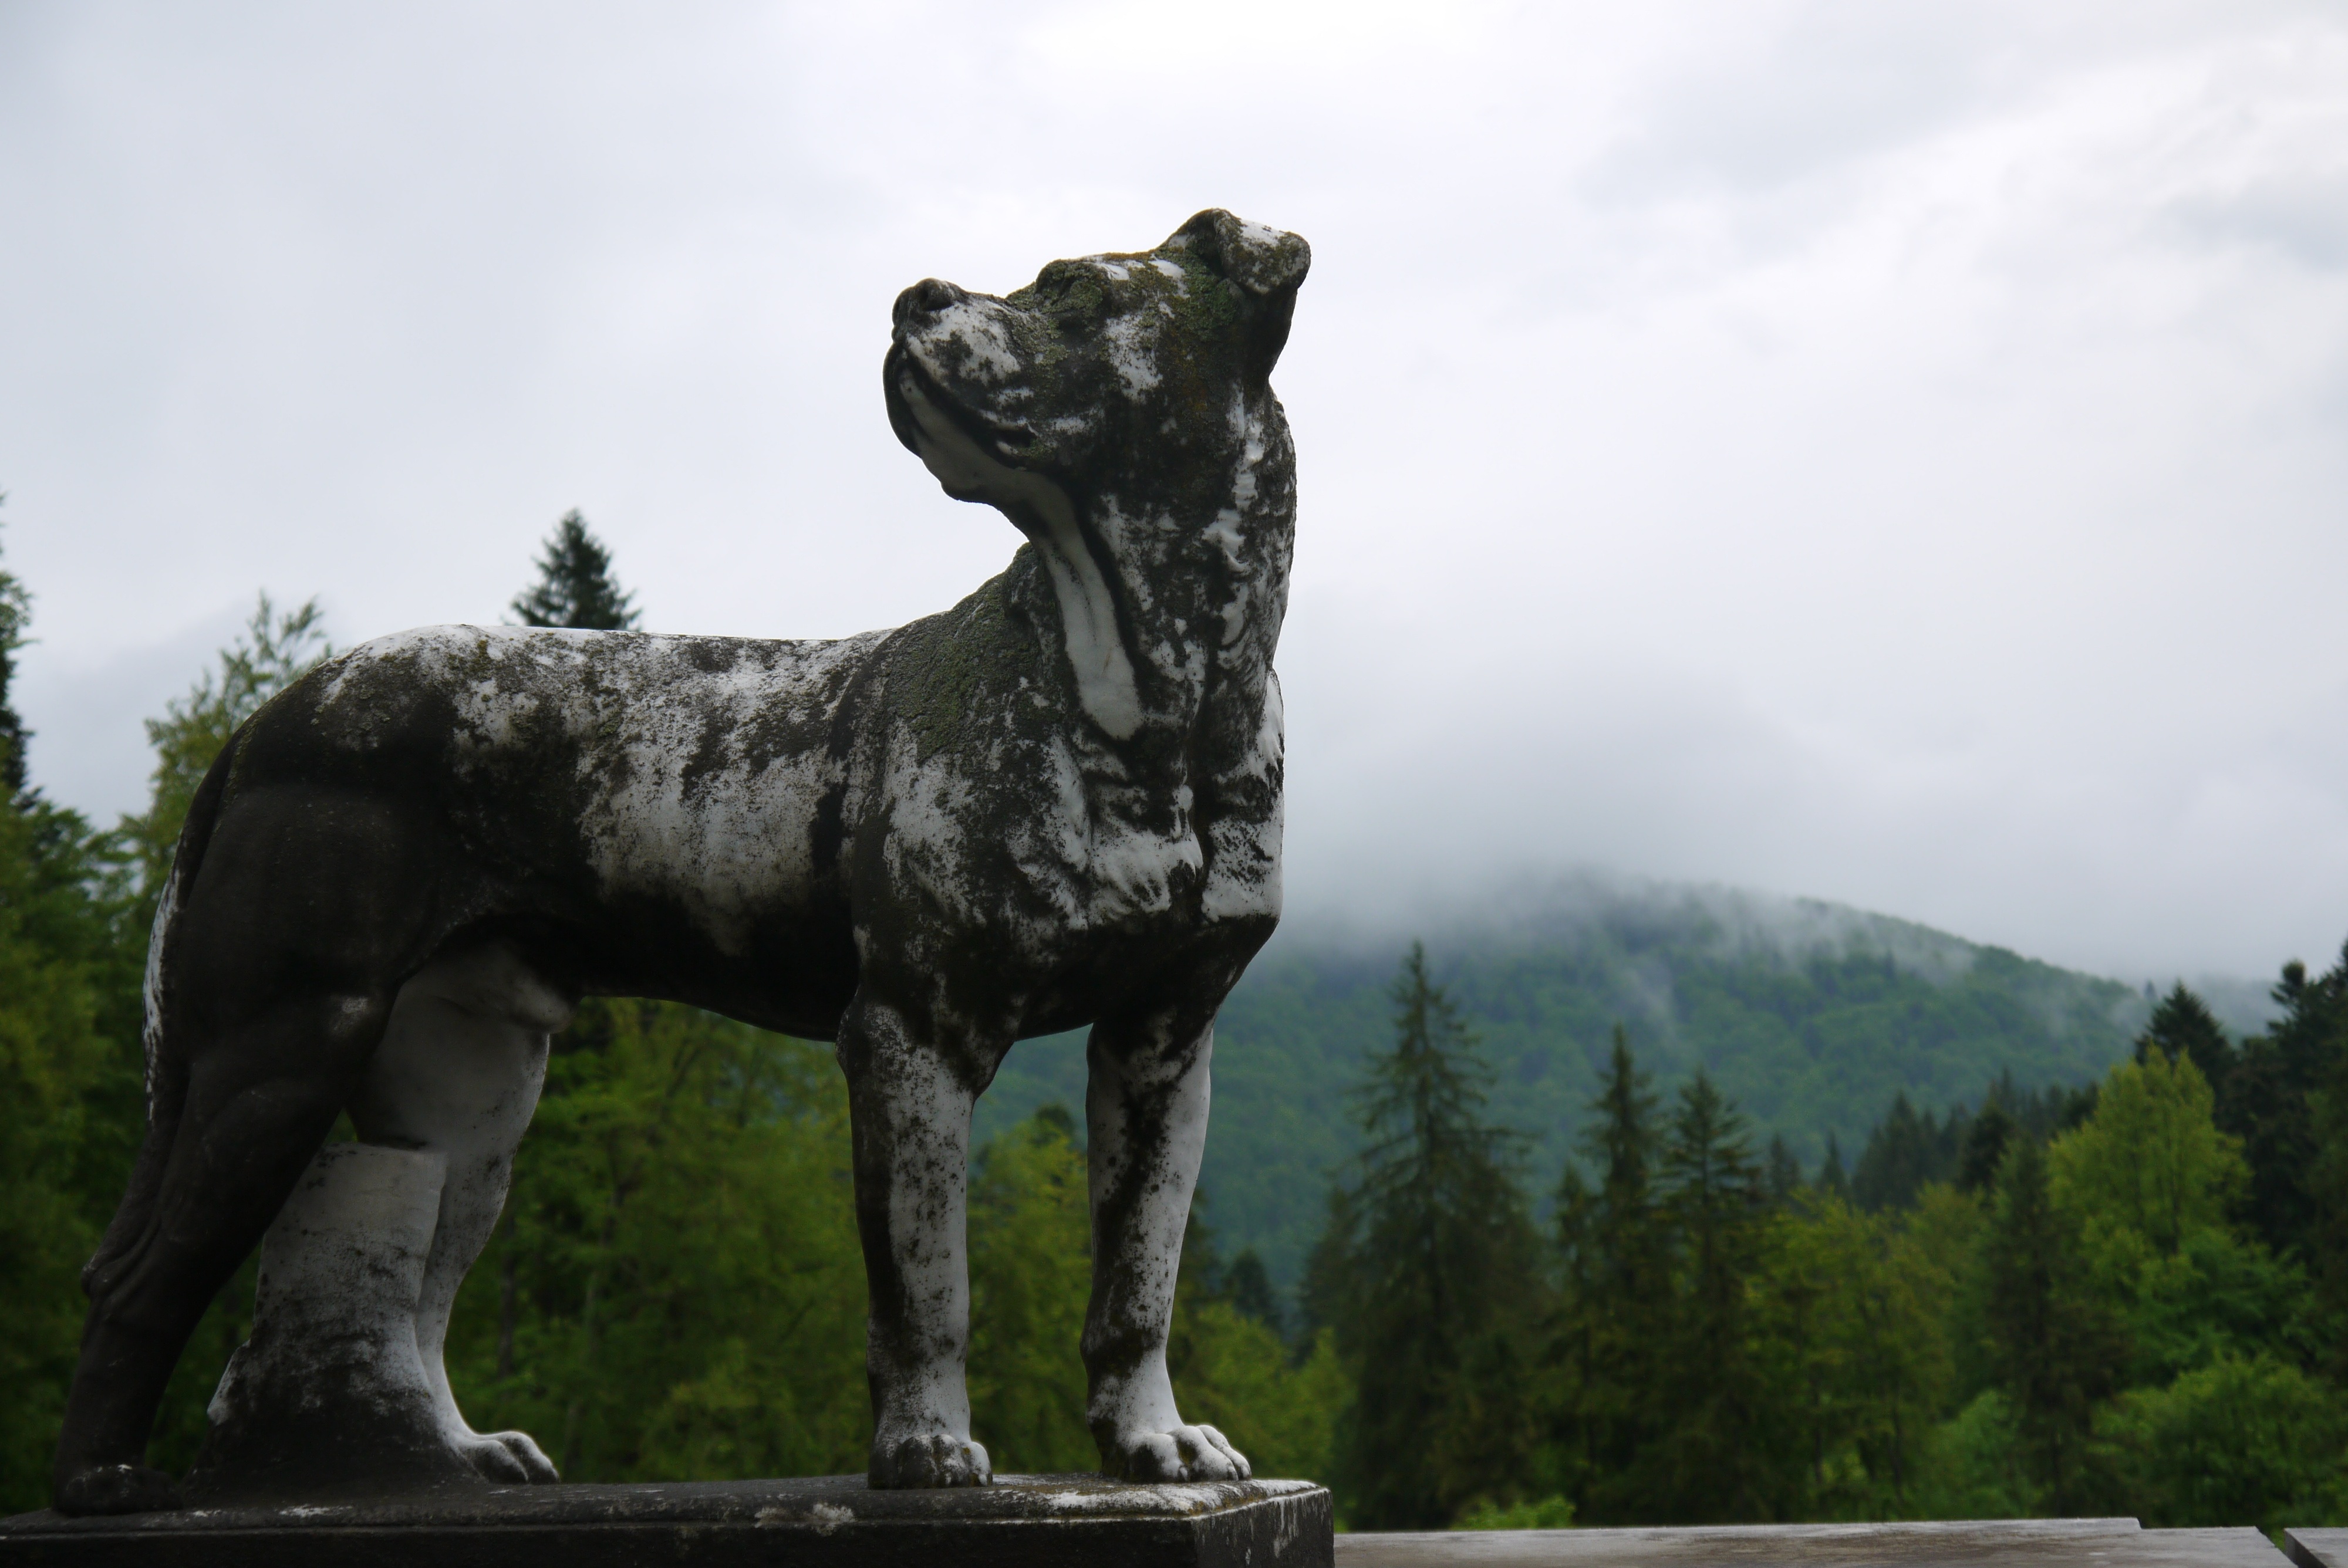
dog, monument, statue, sculpture, art, romania, dog like mammal